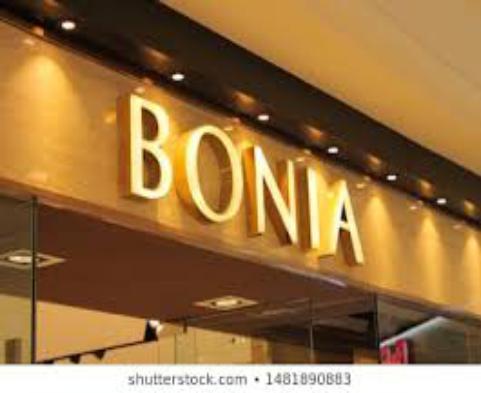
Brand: Bonia
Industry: Clothes